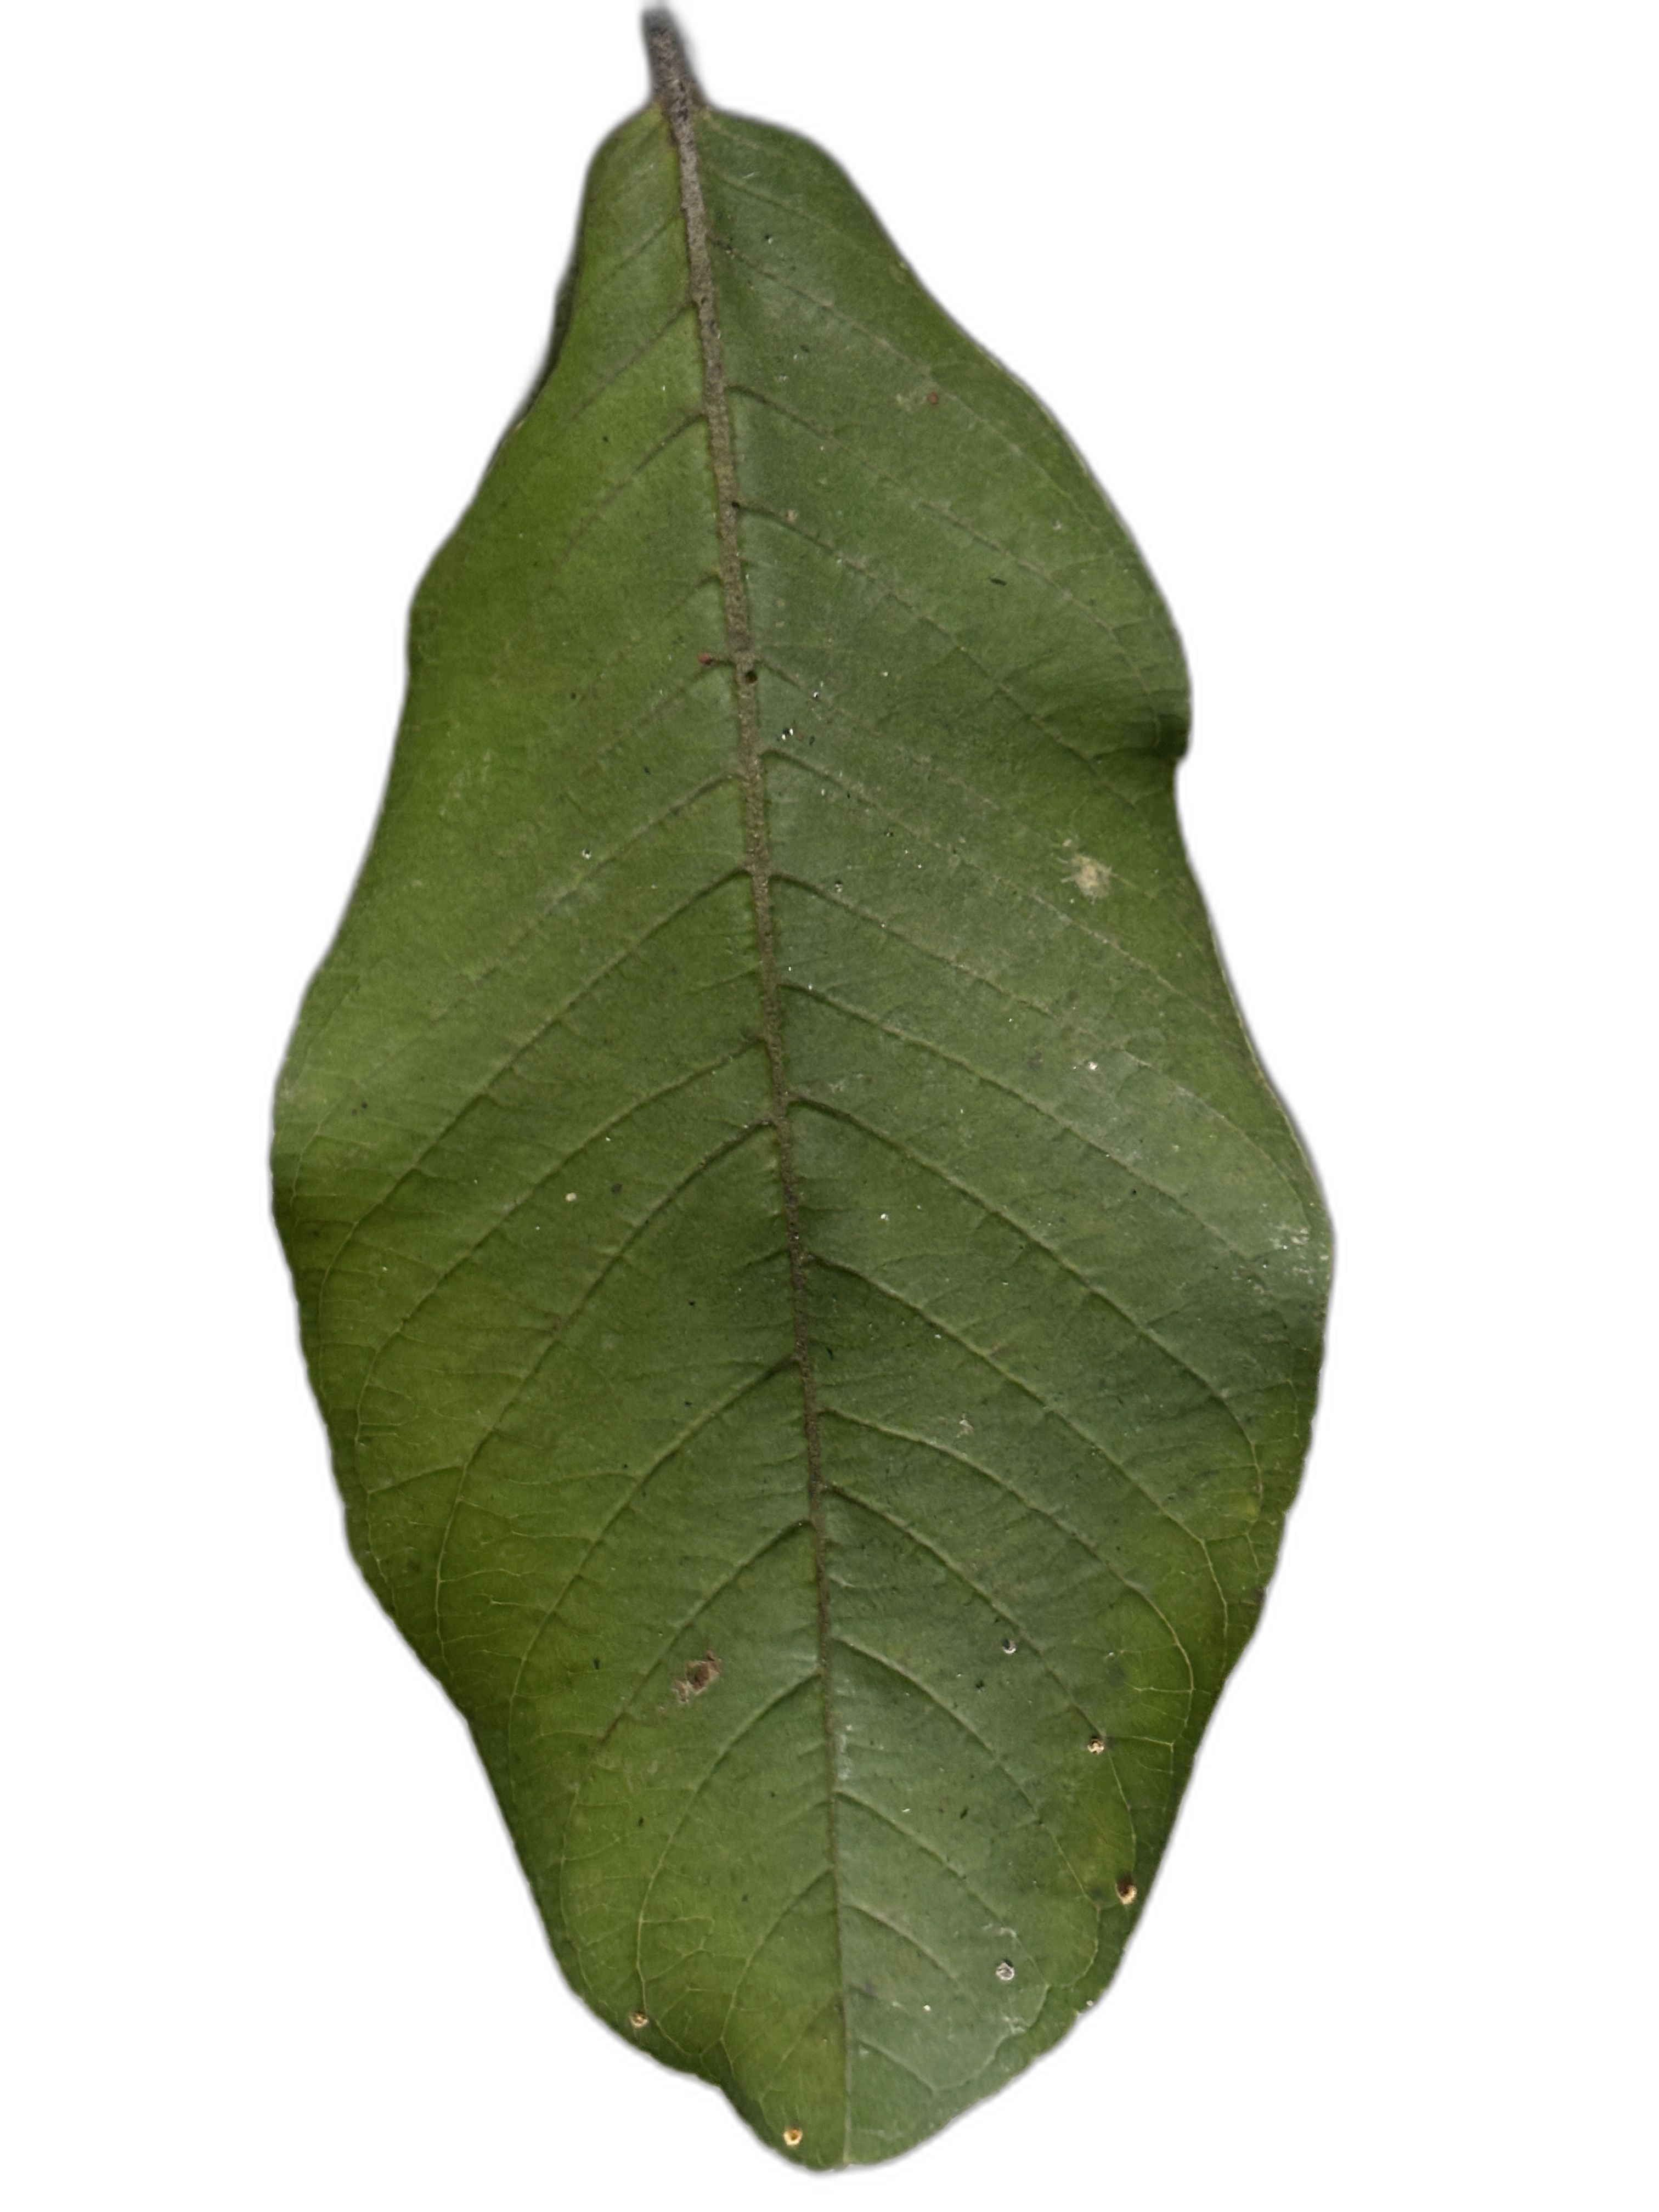
Plant part: leaf
Disease: Healthy